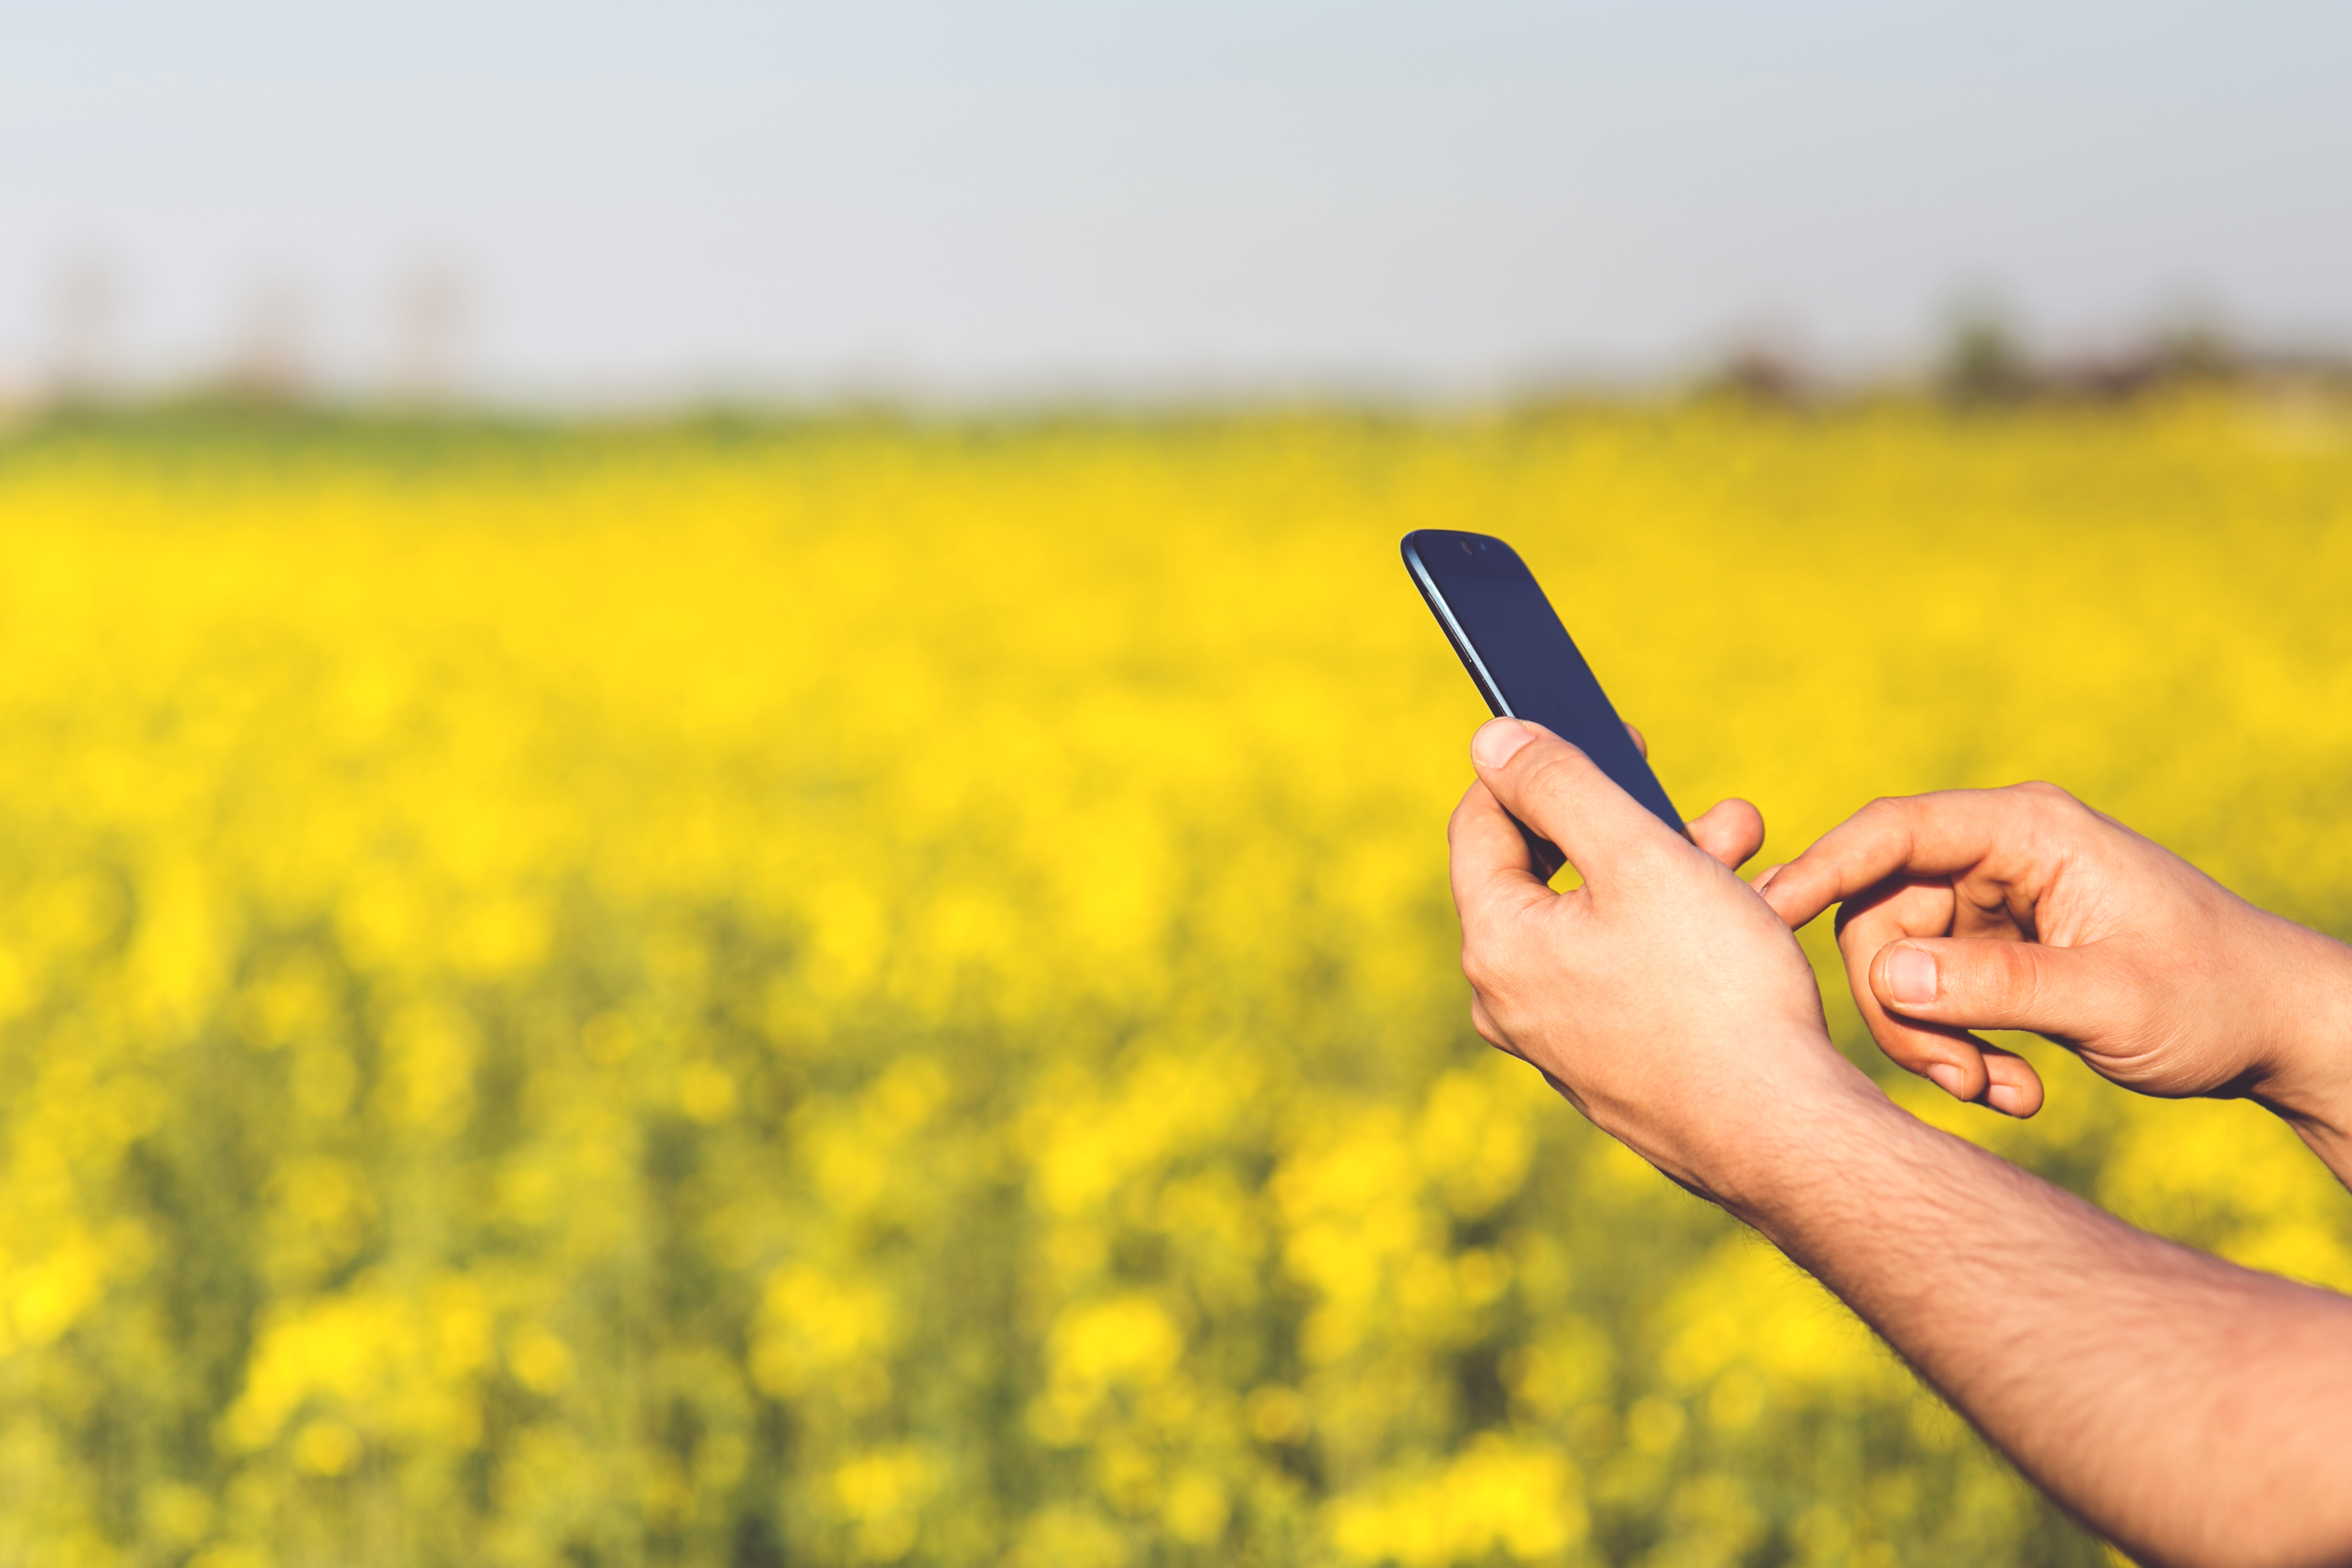
smartphone, mobile, man, grass, plant, technology, field, meadow, prairie, flower, environment, touch, food, produce, vegetable, crop, phone, yellow, agriculture, mobile phone, rapeseed, tech, grassland, touchscreen, canola, brassica, acer, flowering plant, grass family, land plant, mustard plant, mustard and cabbage family, brassica rapa